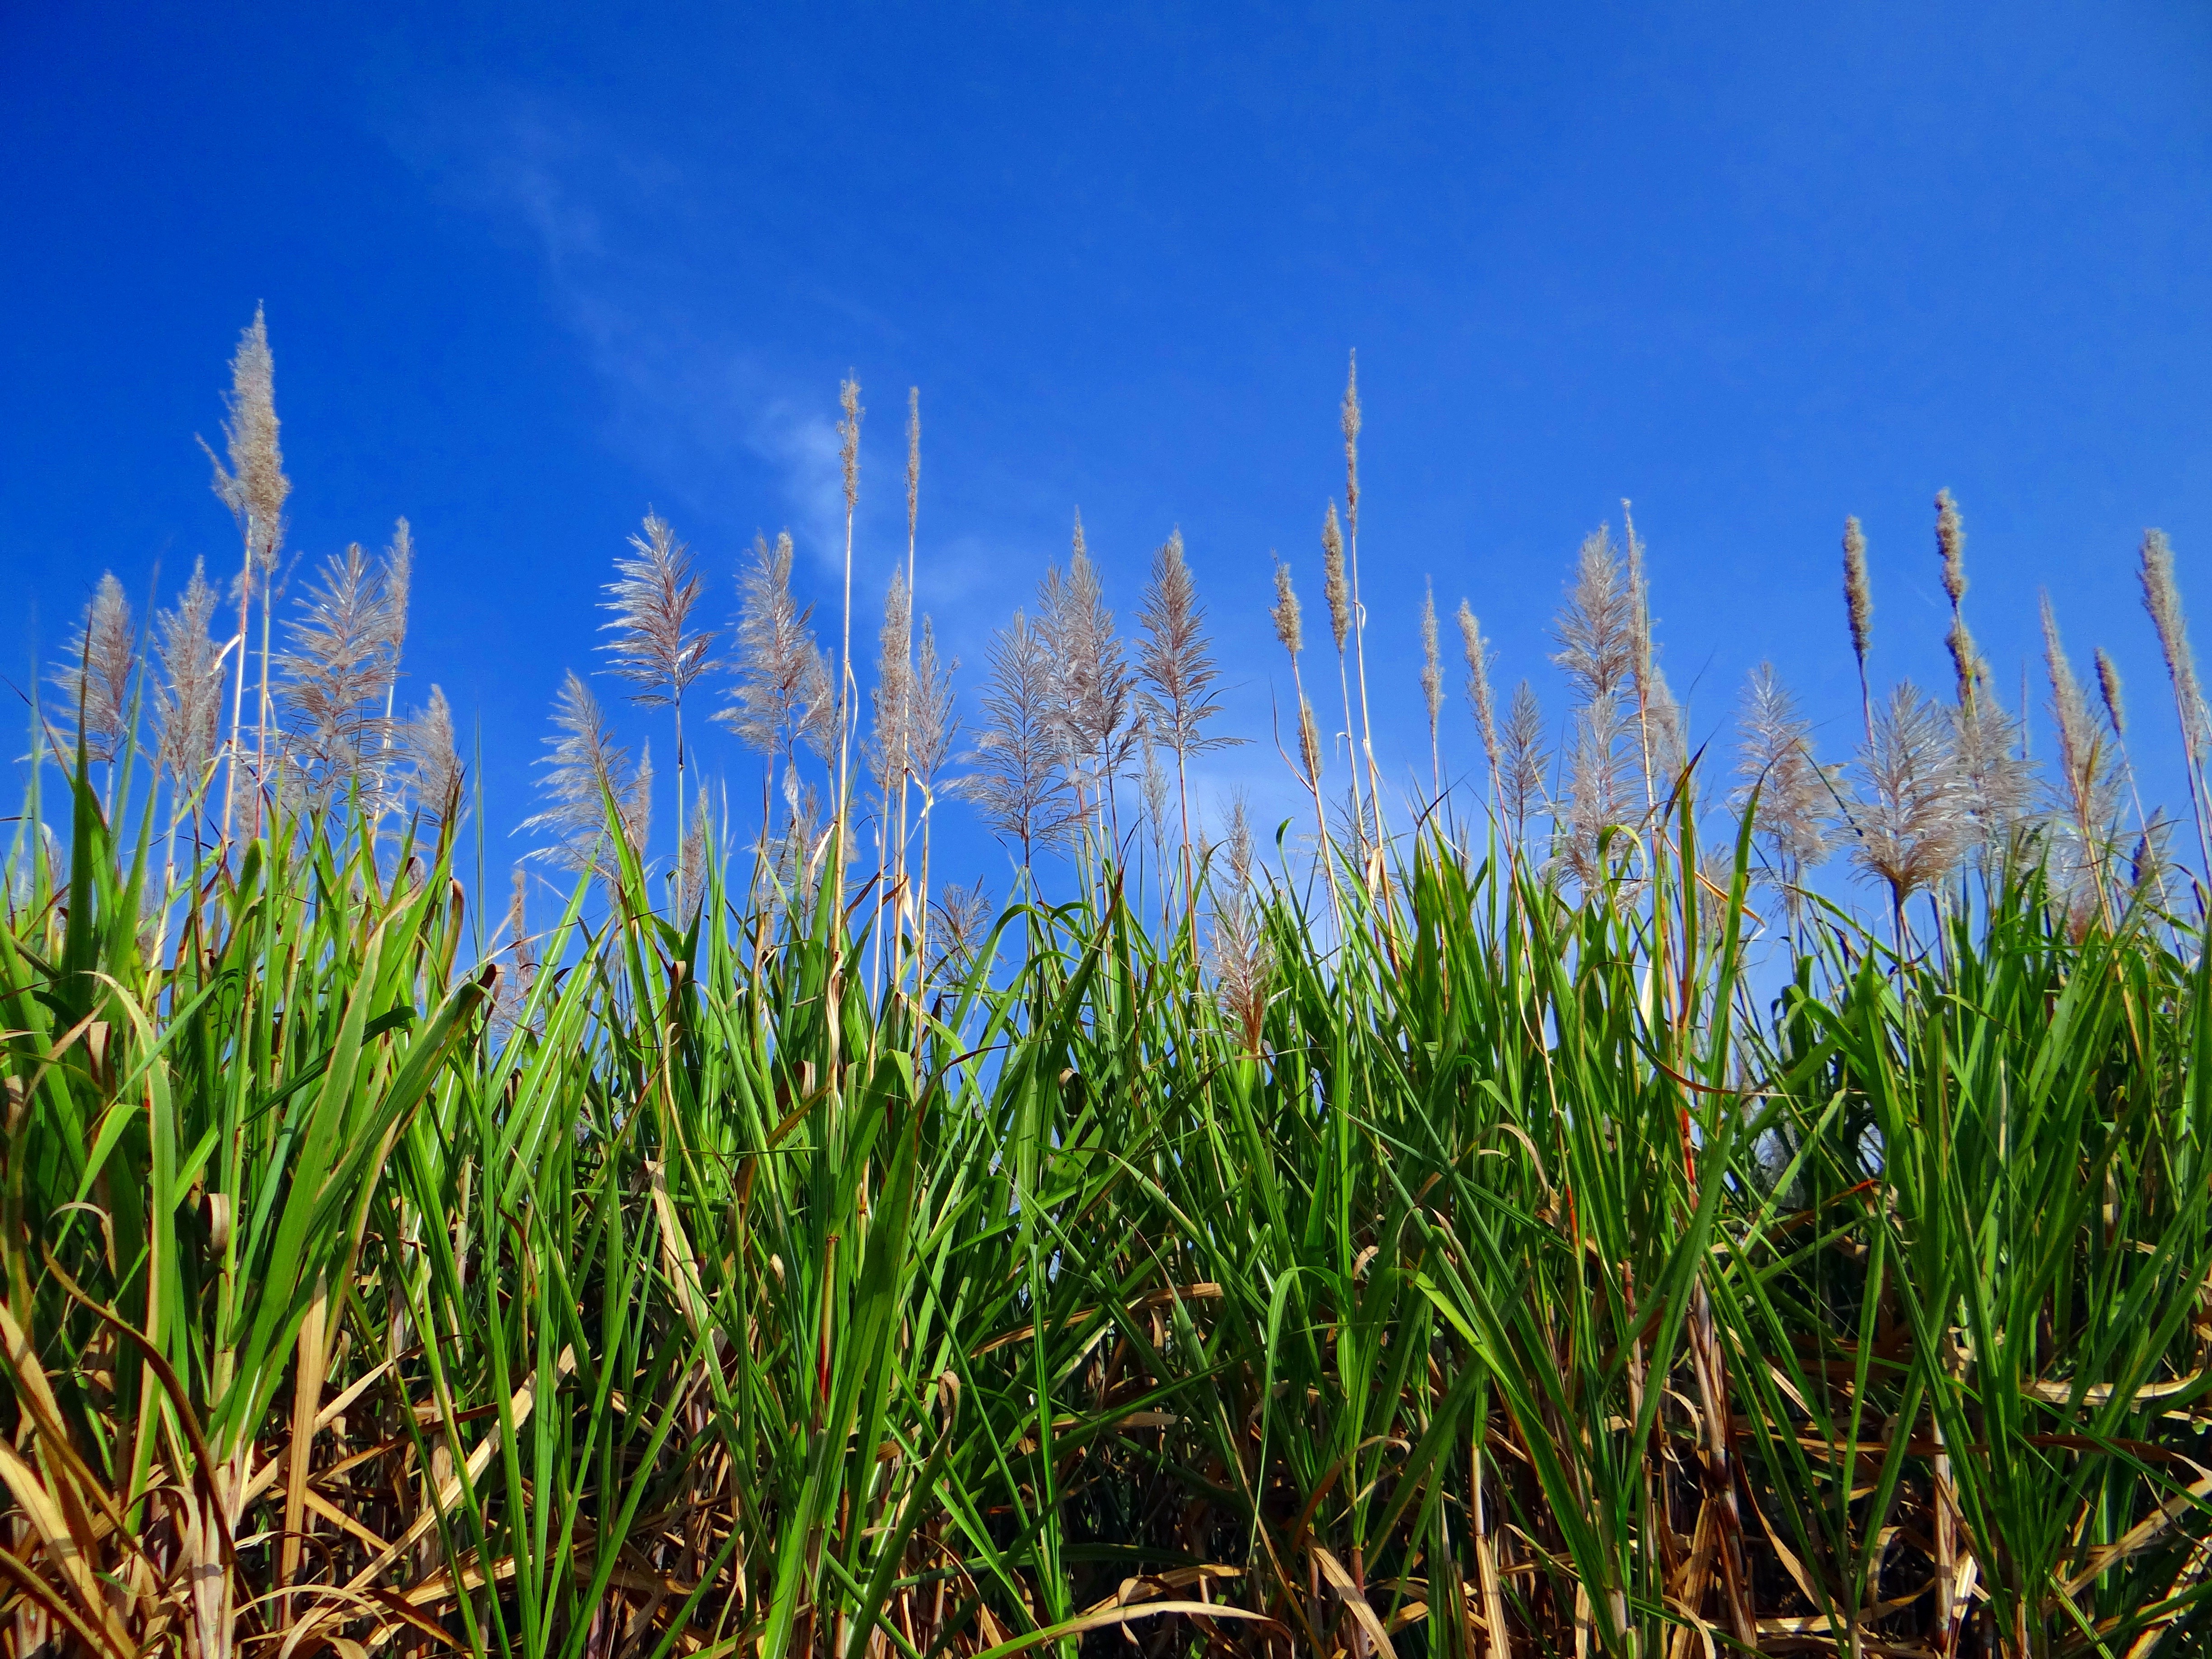
landscape, nature, grass, outdoor, plant, sky, field, farm, meadow, wheat, prairie, flower, rural, food, farming, harvest, crop, soil, agriculture, farmland, plants, freshness, flowers, agricultural, cultivation, grassland, crops, india, ecosystem, inflorescence, flowering plant, grass family, land plant, phragmites, sugarcane